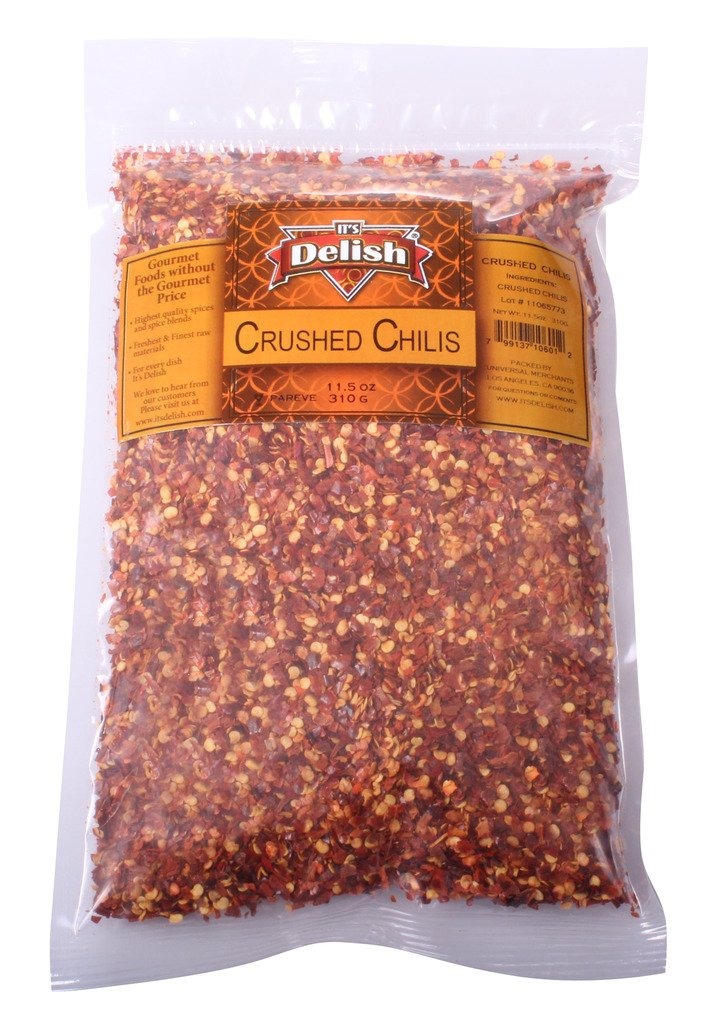
Item Name: Dehydrated Dried Crushed Chilies Red Pepper Flakes by It's Delish, 1 lb Bulk Bag – Sealed to Maintain Freshness – Chopped & Dried Vegetable Gourmet Spice Seasoning – Certified Kosher
Bullet Point 1: ⭐ QUALITY, ALL NATURAL, FRESH WHEN YOU NEED THEM ⭐– All-natural, no stems, roots, or other weight tricks. Premium Quality Crushed Chili Pepper Flakes by Its Delish. Perfect for sauce, stuffing, ramen, pasta, casserole, and more. Keen to pick up the heat on pizza, soups, dips, meat, stews, etc. We use all-natural, high temp/high-pressure steam to give our products an all-natural, super-hygienic clean. We are carefully dehydrated to reveal the hot, sharp, and perky flavors of red peppers.
Bullet Point 2: 💯 FRESH TASTY AND BOLD, HEALTHY USES 💯 – For healthy meals, camping, backpacking, and more cooking or emergency supply. Great for soups, stews, sauces, meatloaf, rice dishes for camping, and when fresh peppers aren't in season. It can store up to 25 years in proper conditions. Keep your artisanal seasoning within comfortable arm's reach, and transform simple plates into chef-driven gourmet dishes. Add lively flavor to Mexican food, pizza, salads, vegetables, and more.
Bullet Point 3: 🌎 SAFE, HIGH QUALITY PACKING & BULK VALUE SIZE 🌎 – Value size Bulk by Its Delish brand. We are dehydrated to maintain the high nutritional value and reduce nutrient loss; More nutritious than canned or frozen veggies. Our Crushed Red Chilies Pepper Flakes are made using the best, so why not treat it like the best?
Bullet Point 4: ❤️ CRAFTED THE FINEST QUALITY IN SPICES ❤️ – We use only the very best in sustainably sourced, all-natural ingredients, inspecting for quality at each step of the way as we blend our gourmet seasoning mix. We ensure the quality of each of our seasonings. We value your taste and want to give you the best. Drain peppers. The peppers should rehydrate to approximately their original form. Or, sprinkle into any recipe without reconstituting!
Bullet Point 5: 🔆 YOU ARE VALUABLE 🔆 – We cherish your involvement in our brand more than everything else. It is Certified Kosher OU Packaged in the USA non-GMO, No MSG, Gluten-Free. Carefully selected and gently air-dried and No additives or preservatives. If you need our help or need to ask something, reach out to us. Our help group will be glad to support you and guarantee that you are 100% satisfied.
Product Description: <p></p><b> Crushed Red Chilies by Its Delish Pepper Flakes by It's Delish</b><br><br> Packed fresh and shipped! Use sparingly in marinara and pizza sauces and on grilled vegetables and meats. Add to pizza, casseroles, barbecue, dressings, chowders, salad greens, vegetables, soups, meat marinades, eggs, and pasta. Works in recipes that call for fiery chili peppers. Kosher certified. Chilies can be irritating to the eyes and skin, so handle with caution. The botanical name of this product is capsicum annum. Its Delish products co-op specializes in natural and organic products. Our products are found in natural products stores and specialty shops throughout the United States and Canada. By offering easy access to high quality, competitively priced choices that are socially responsible, Frontier seeks to lead the way in bringing nature and peace of mind to our customers. As a leading supplier of organic herbs and spices, we hold a leadership position in the marketplace and in the effort to convert food producers to sustainable farming and production practices. <p><br><b> About It's Delish!</b><br><br>It's Delish was established in 1992 and is located in North Hollywood, California. It's Delish is a food manufacturer and distributor who produces over 500 gourmet food products including licorice, sour belts, taffies, caramels, Jordan almonds, chocolates, nuts, fruits, trail mixes, spices, and the spice blends. It's Delish also produces organics and all natural products. We give you the opportunity to order from the factory direct!<br><br>It’s Delish! prides itself on the four pillars that are at the foundation of everything we do.<br><br>Innovation Quality Value Service
Value: 1.0
Unit: Count

Price: 19.79